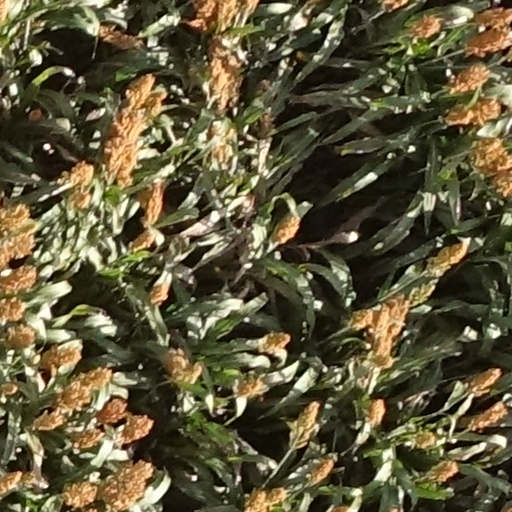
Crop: sorghum